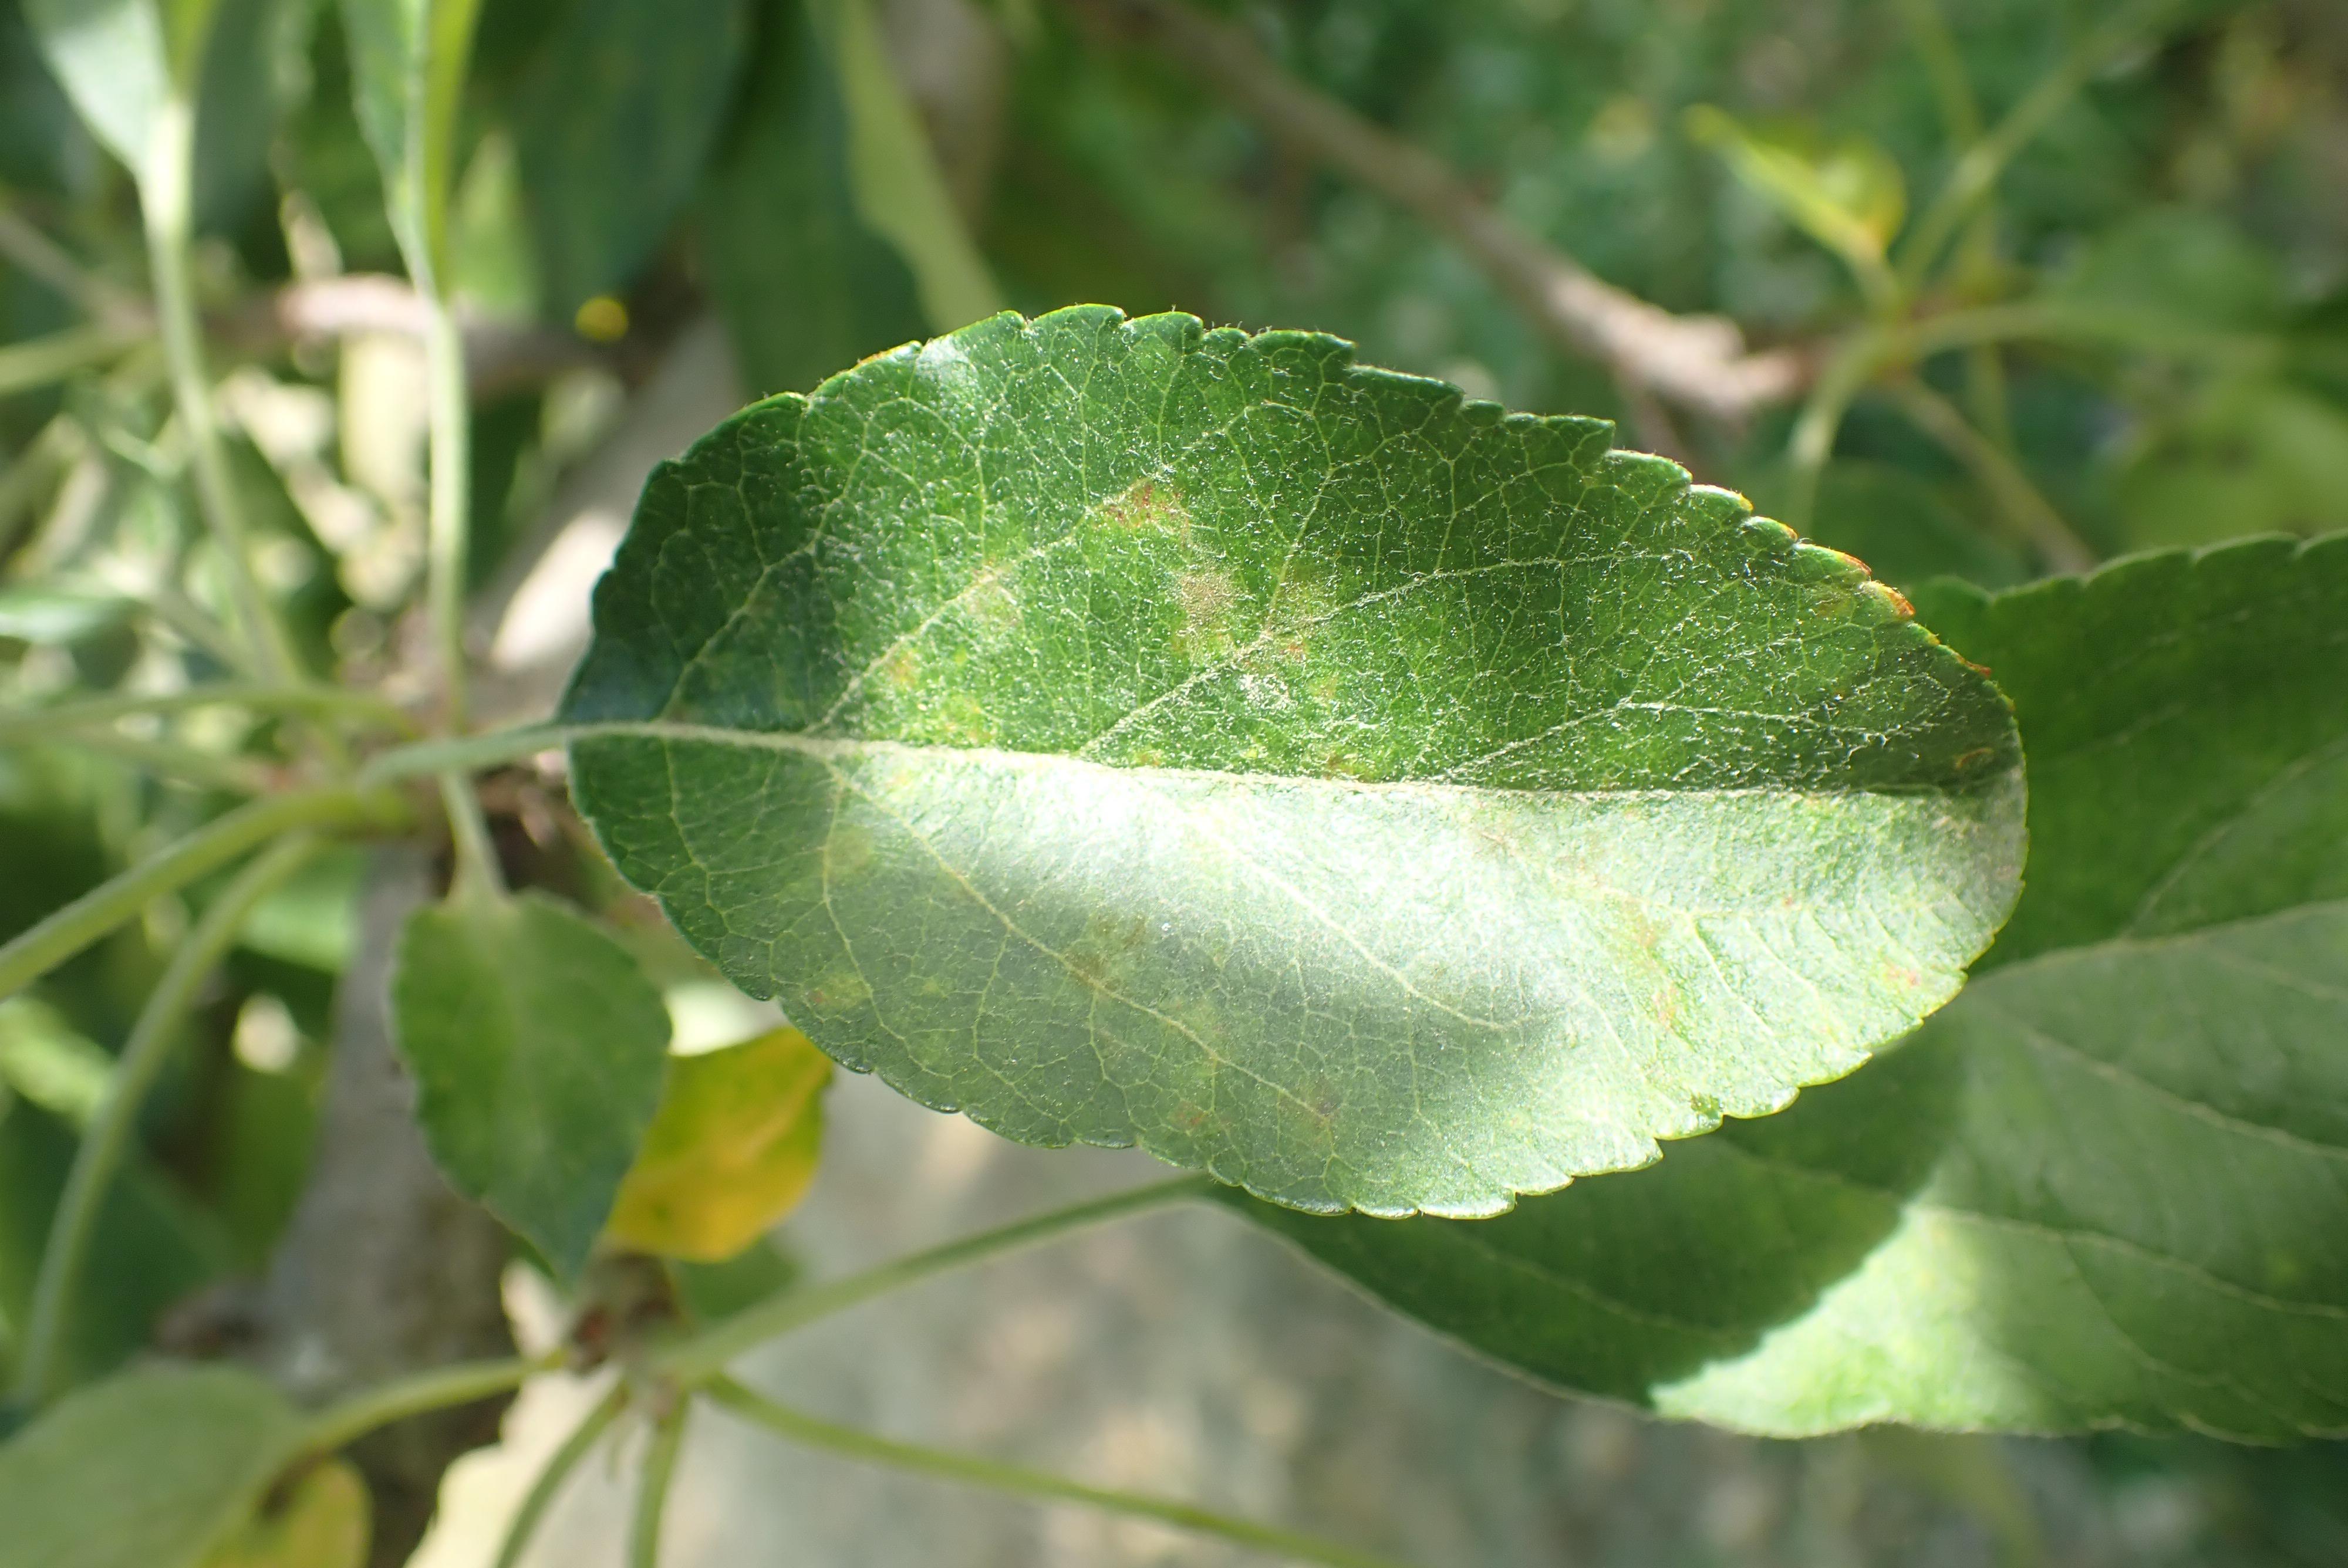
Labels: scab